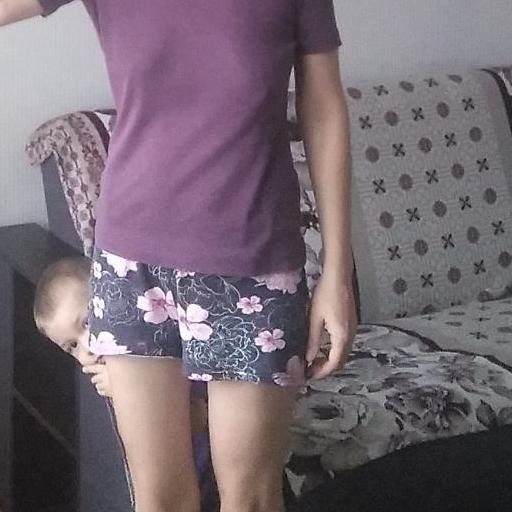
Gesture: no_gesture